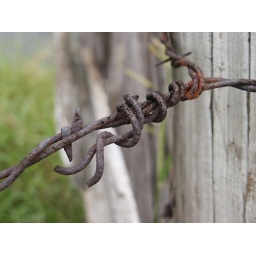
barbed wire fence near lake at my work